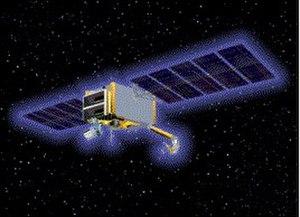
Le Space-Based Infrared System est un système intégré destiné à atteindre les objectifs fixé par les États-Unis en matière de détection spatiale dans le domaine des fréquences infrarouges, cela pendant les décennies 2010, 2020 et 2030. Le système est principalement conçu pour servir à la défense antimissile.